Teodora Poštič

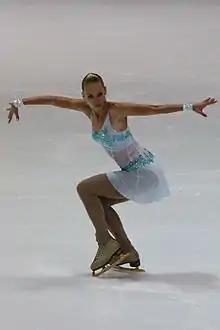
Poštič at the 2009 Nebelhorn Trophy

Teodora Poštič (born 25 September 1984) is a Slovenian former figure skater. She is a four-time (2006–09) Slovenian national champion and reached the free skate at four ISU Championships – three Europeans and one Junior Worlds. By placing fifth at the 2009 Nebelhorn Trophy, she qualified a spot for Slovenia in the ladies' figure skating event at the 2010 Winter Olympics in Vancouver. She placed 27th at the Olympics.